Robert Halperin

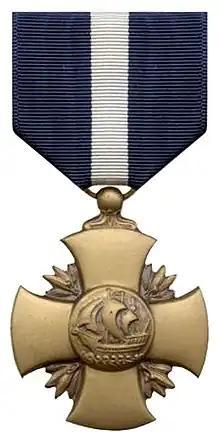
Navy Cross

In the invasion of North Africa in November 1942, he sailed his scout ship from seven miles off-shore in complete darkness to French Morocco, located and marked landing beaches with landing signals, guided assault troops to their targets while being strafed by enemy planes, and became the first American in the invasion to capture two of the enemy when he personally captured two officers. In recognition of his efforts, including his extraordinary heroism, skill, courage, and fearless devotion to duty under hazardous conditions, he received a presidential citation and the Navy Cross.